Wahl-Coates Elementary School

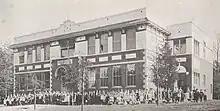
Photo of the Model School in 1918

The Model School, which was the original name of Wahl-Coates, was built on East Carolina's campus in 1914 and served as a laboratory school for the university, providing student teaching opportunities for university students. The school resulted from an April 21, 1913 meeting between former Governor Thomas Jordan Jarvis, the Chairman of the Executive Committee of East Carolina Teachers Training School, and the Board of Trustees of the Greenville Graded Schools. The two institutions entered into an agreement that would create the Model School. The original school building was located on the northwestern part of the campus. Greenville originally paid for the construction, then East Carolina paid it back. At first the building had only four rooms. A second story was added in 1917. This school building was demolished in 1927, when the new building was built.